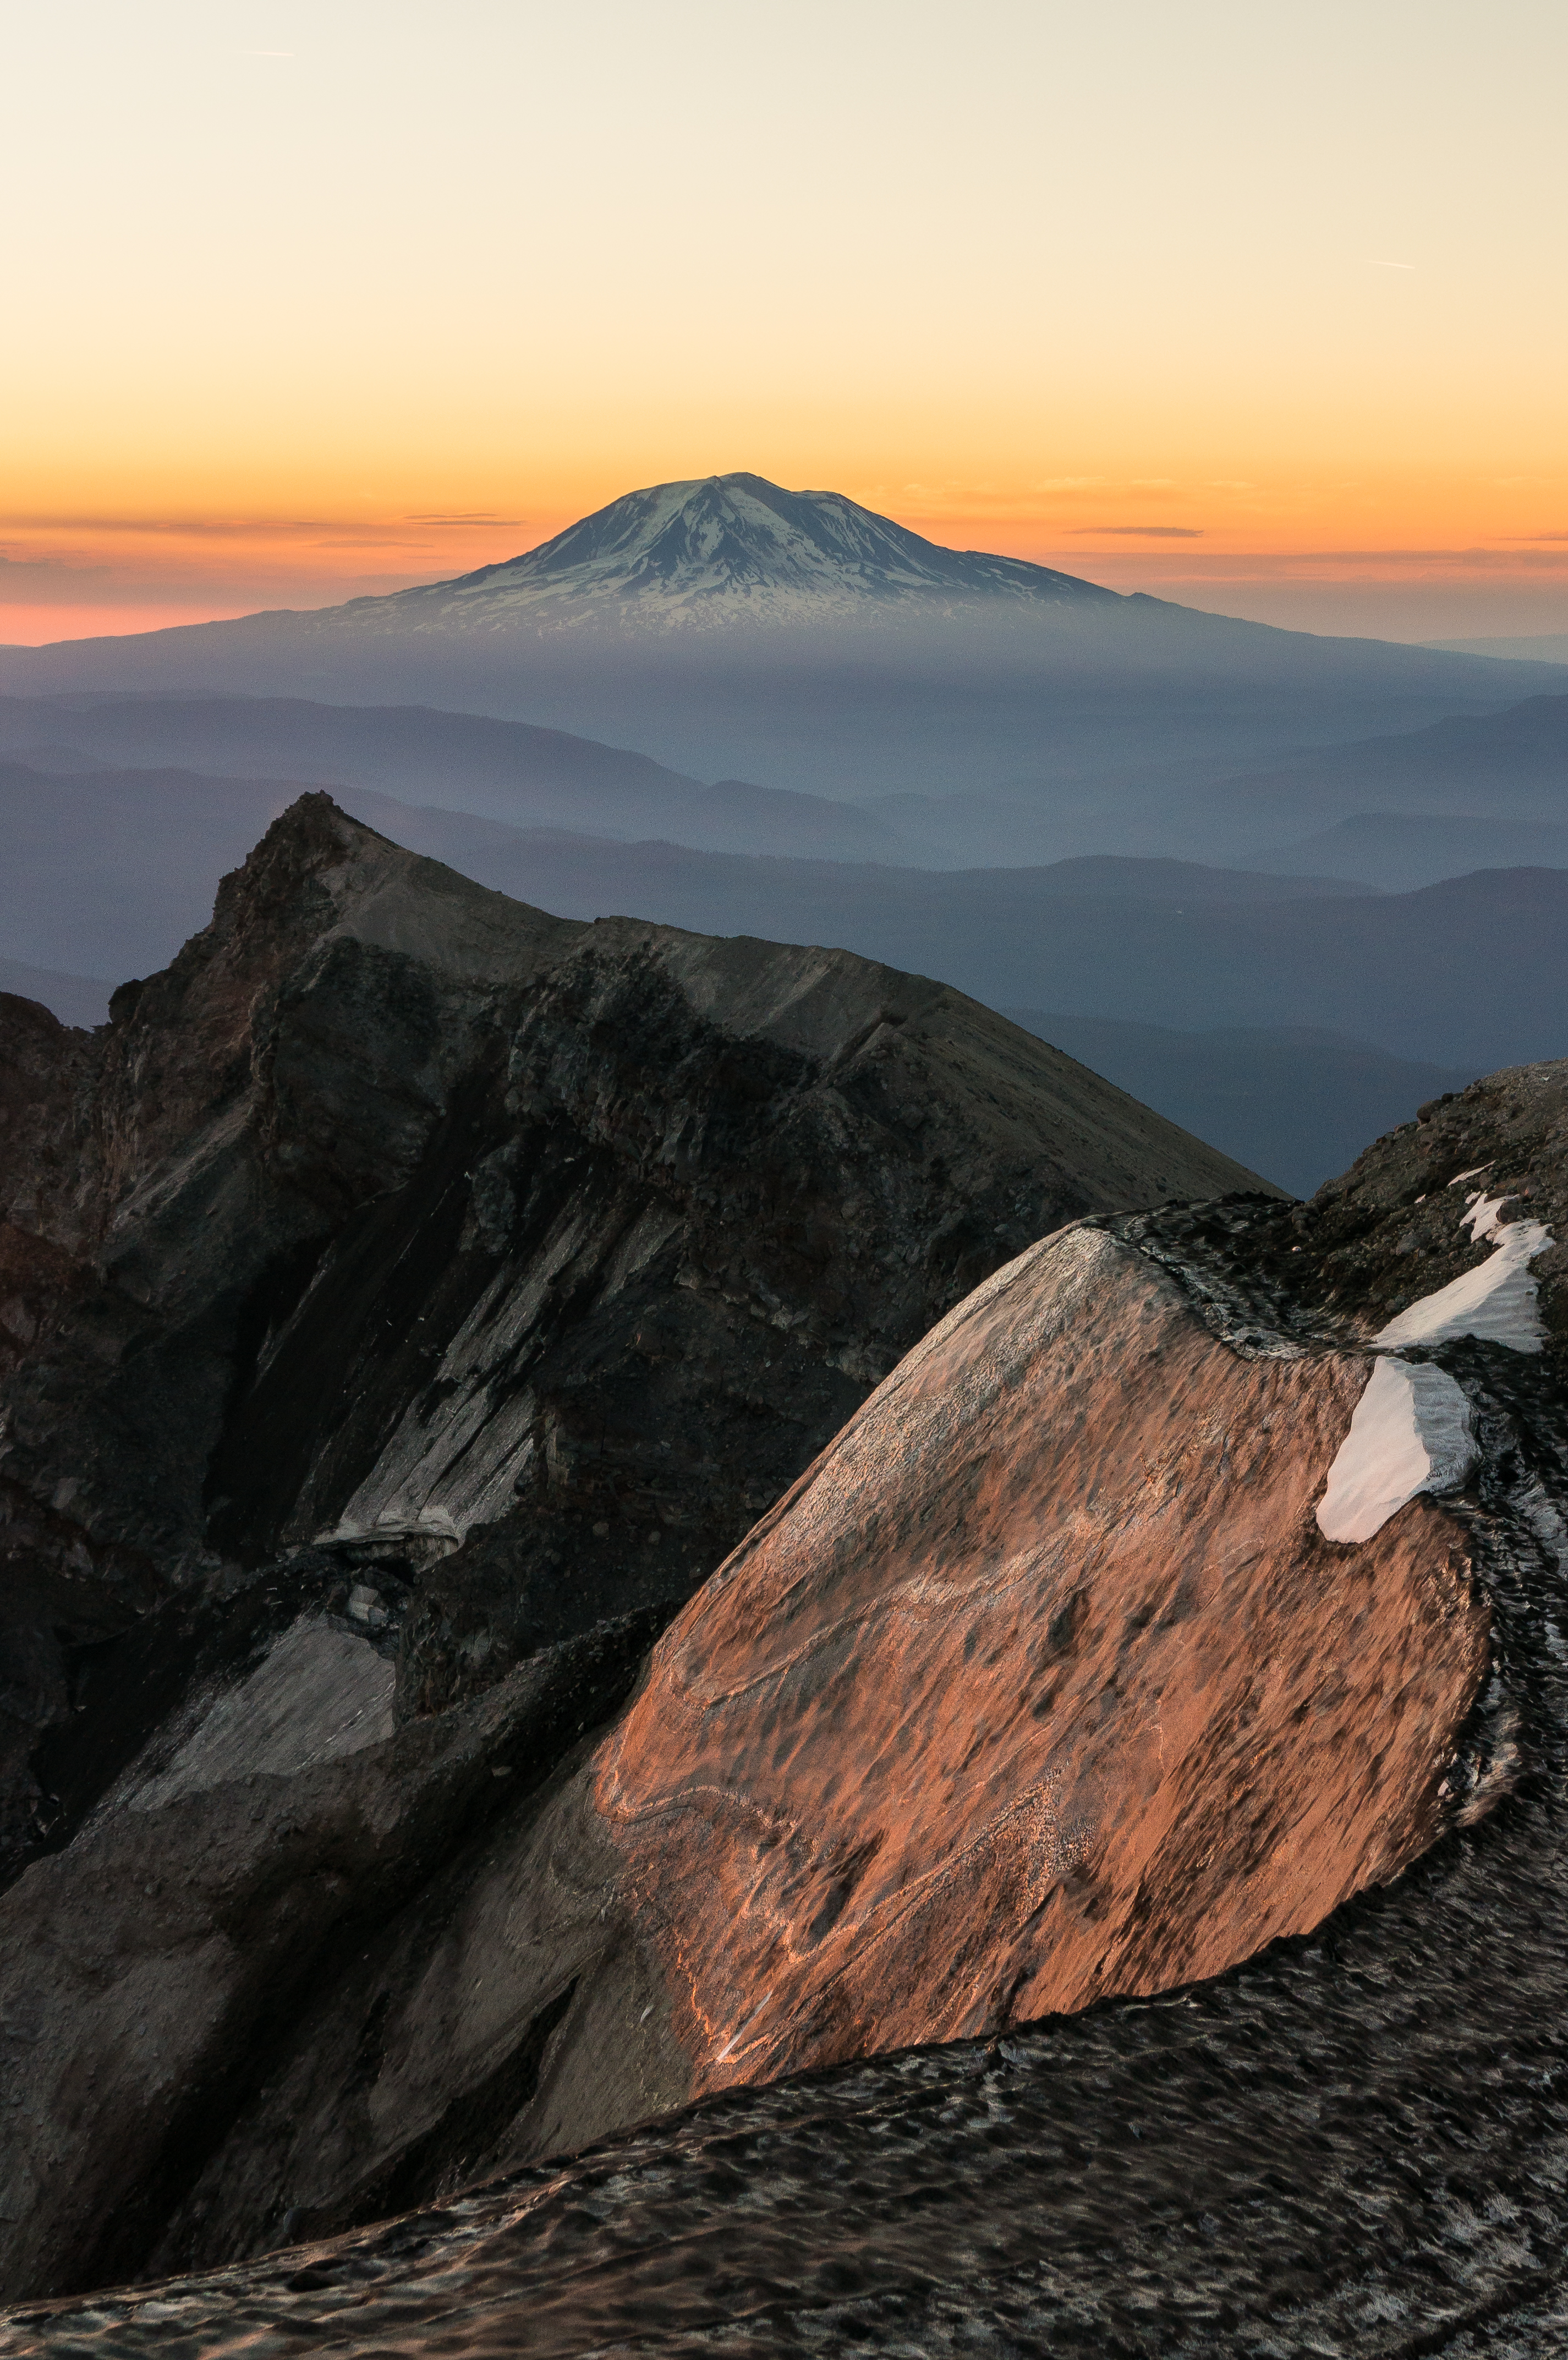
landscape, sea, coast, rock, horizon, wilderness, mountain, sunrise, sunset, photography, morning, hill, dawn, mountain range, cliff, volcano, crater, terrain, ridge, summit, washington, mt, geology, rim, mount, cascades, saint, state, st, sony, helens, nex, adams, landform, geographical feature, mountainous landforms